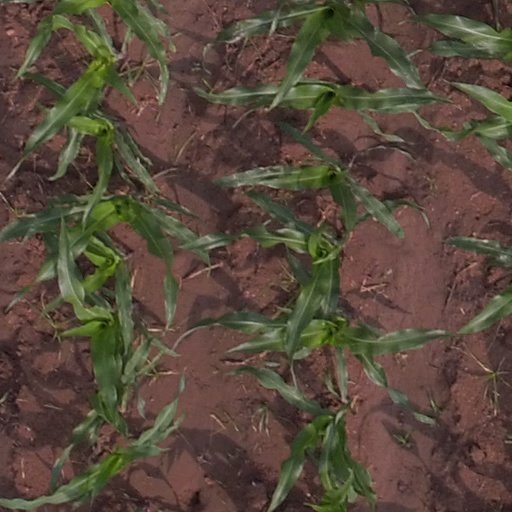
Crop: maize; corn